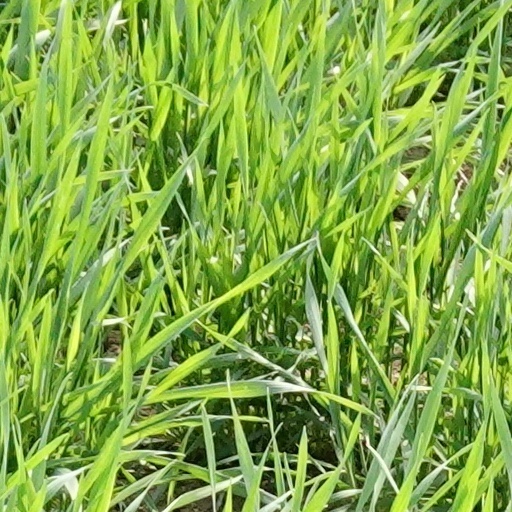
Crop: wheat